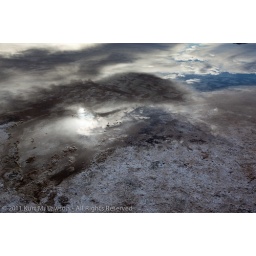
The motionless water here acts as a mirror to the cloudy world above